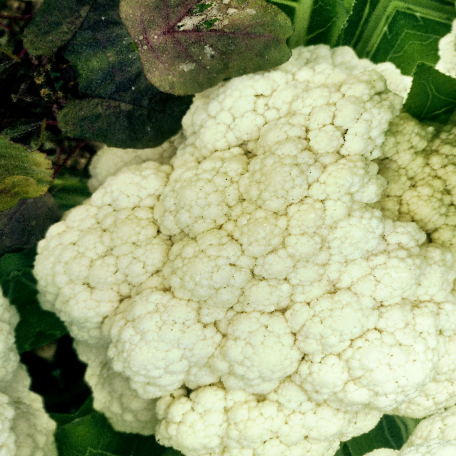
Label: Disease Free